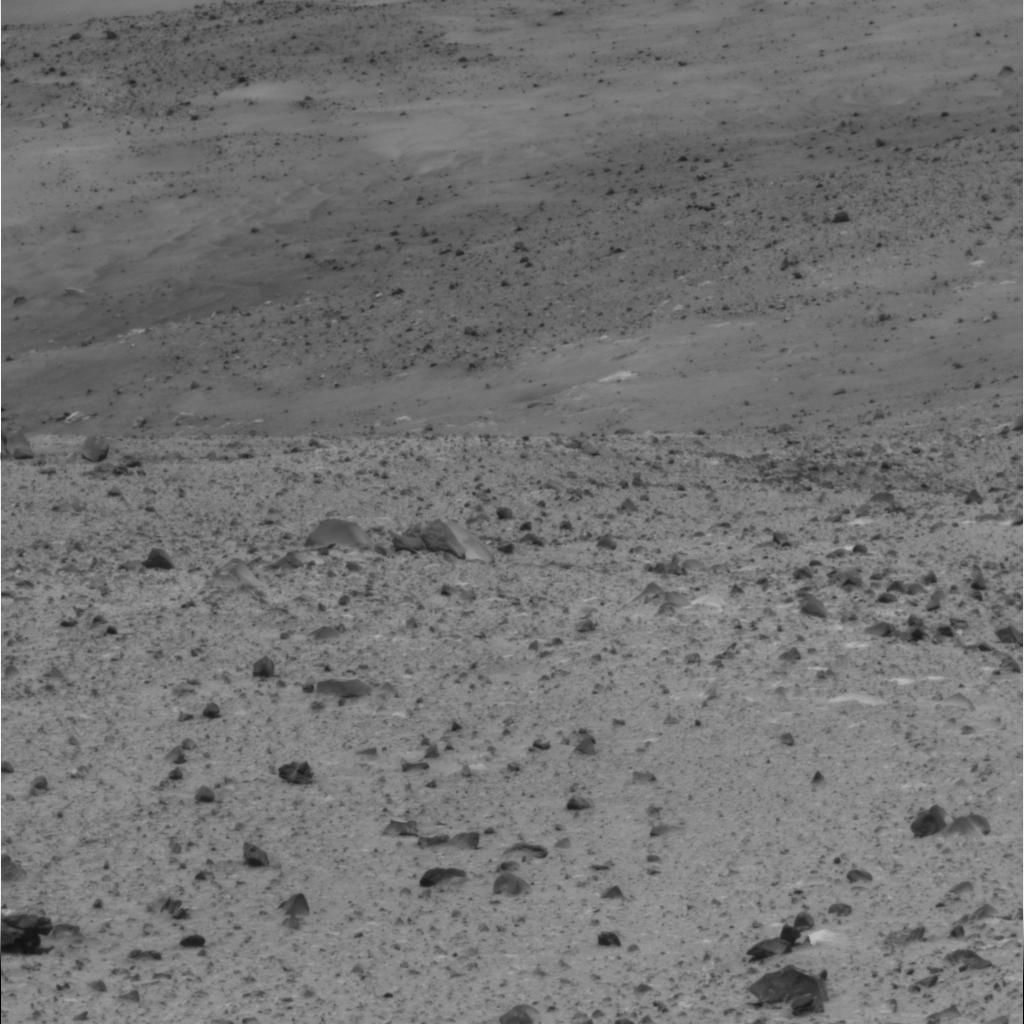
Surface features visible: Float Rocks, Clasts, Dunes/Ripples, Soil, Nearby Surface